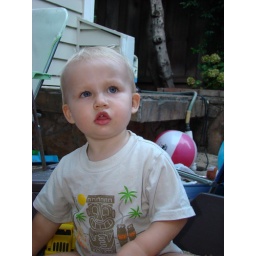
Cute face in the sand box